Rogier Tower

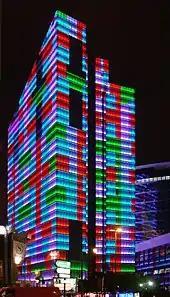
The Rogier Tower from the south during a light show

The building has 6,000 windows, and 4,200 of these are equipped with an average of 12 light bulbs, each having a red, green and blue LED, allowing a broad palette of colours to be formed. These are lit up to form colourful displays, with each window acting as a pixel. To minimise power consumption, the LEDs only illuminate the outside of the closed blinds, and the reflection off the blinds illuminates the window.